John, King of Denmark

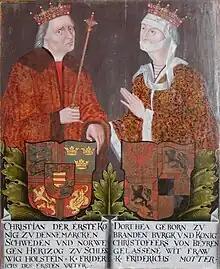
John's parents, King Christian and Queen Dorothea

John was born on 2 February 1455, probably at Aalborg in Northern Jutland. He was the third son of King Christian I of Denmark and Dorothea of Brandenburg, but the eldest to survive infancy. Dorothea was the daughter of Margrave John of Brandenburg.